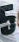
Number: 5